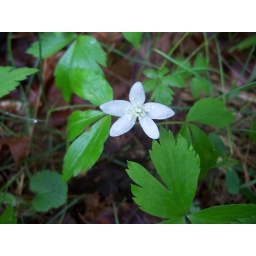
Often called windflower, this plants flower will not be around all that long. Enjoy it while you can.